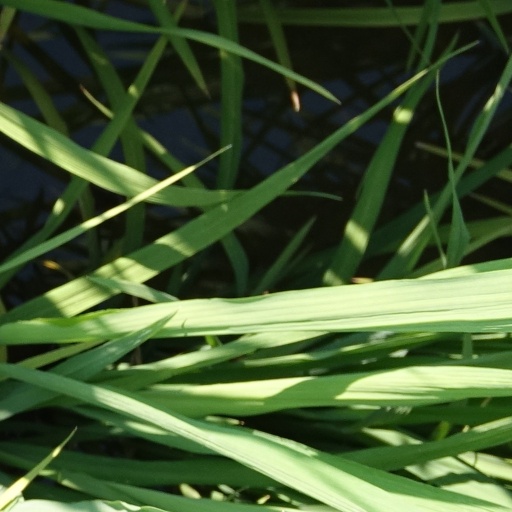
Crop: rice